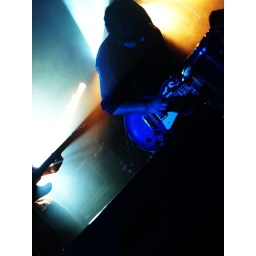
codes in the clouds / water rats